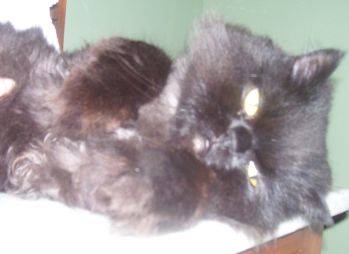
Label: cats